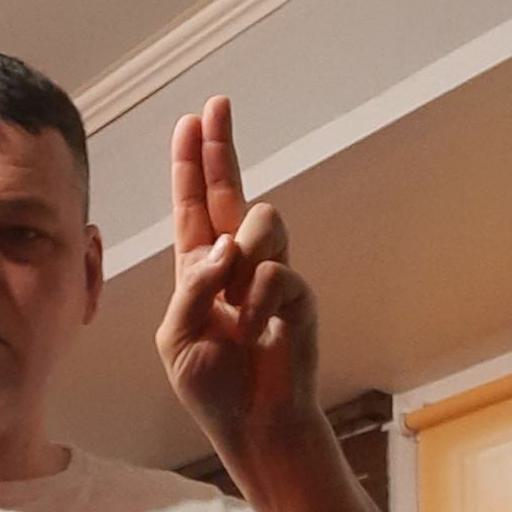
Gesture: two_up